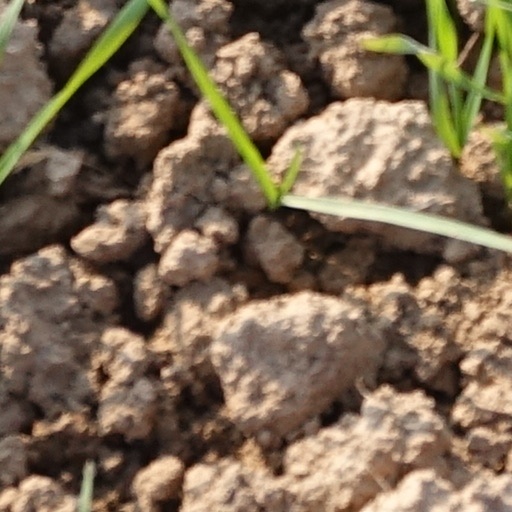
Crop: wheat